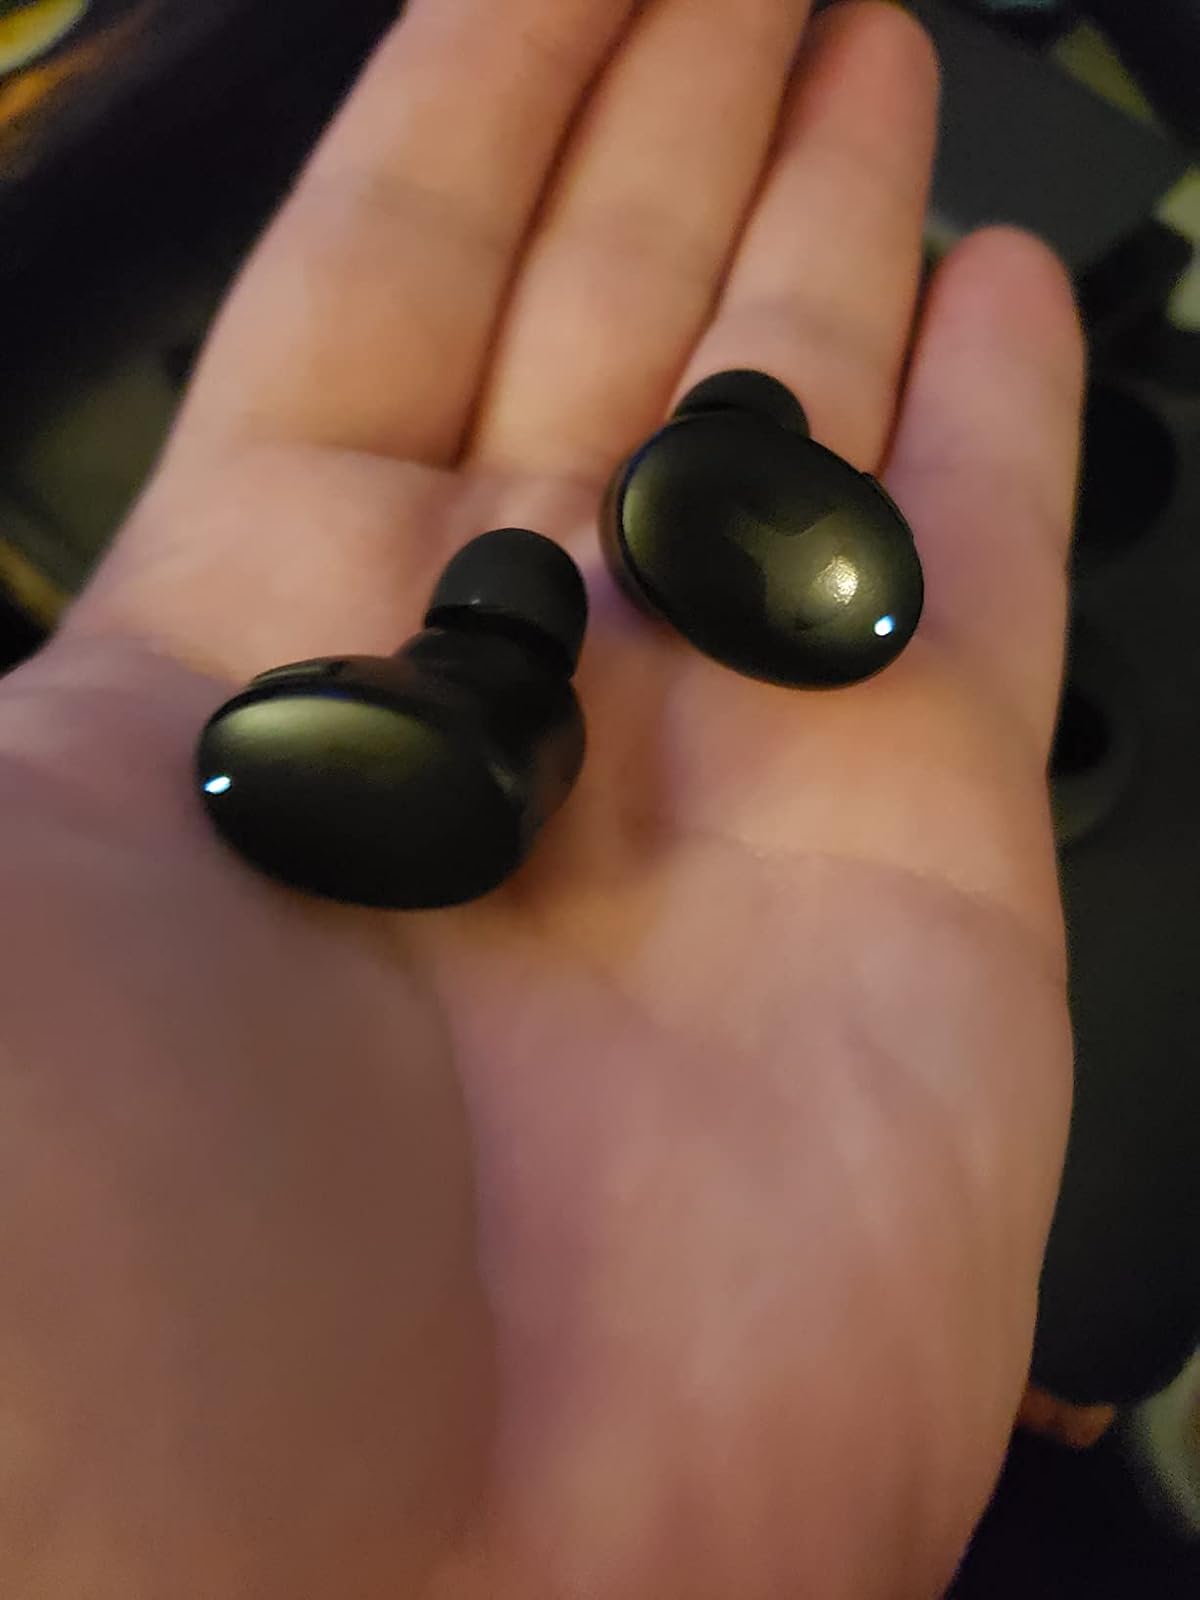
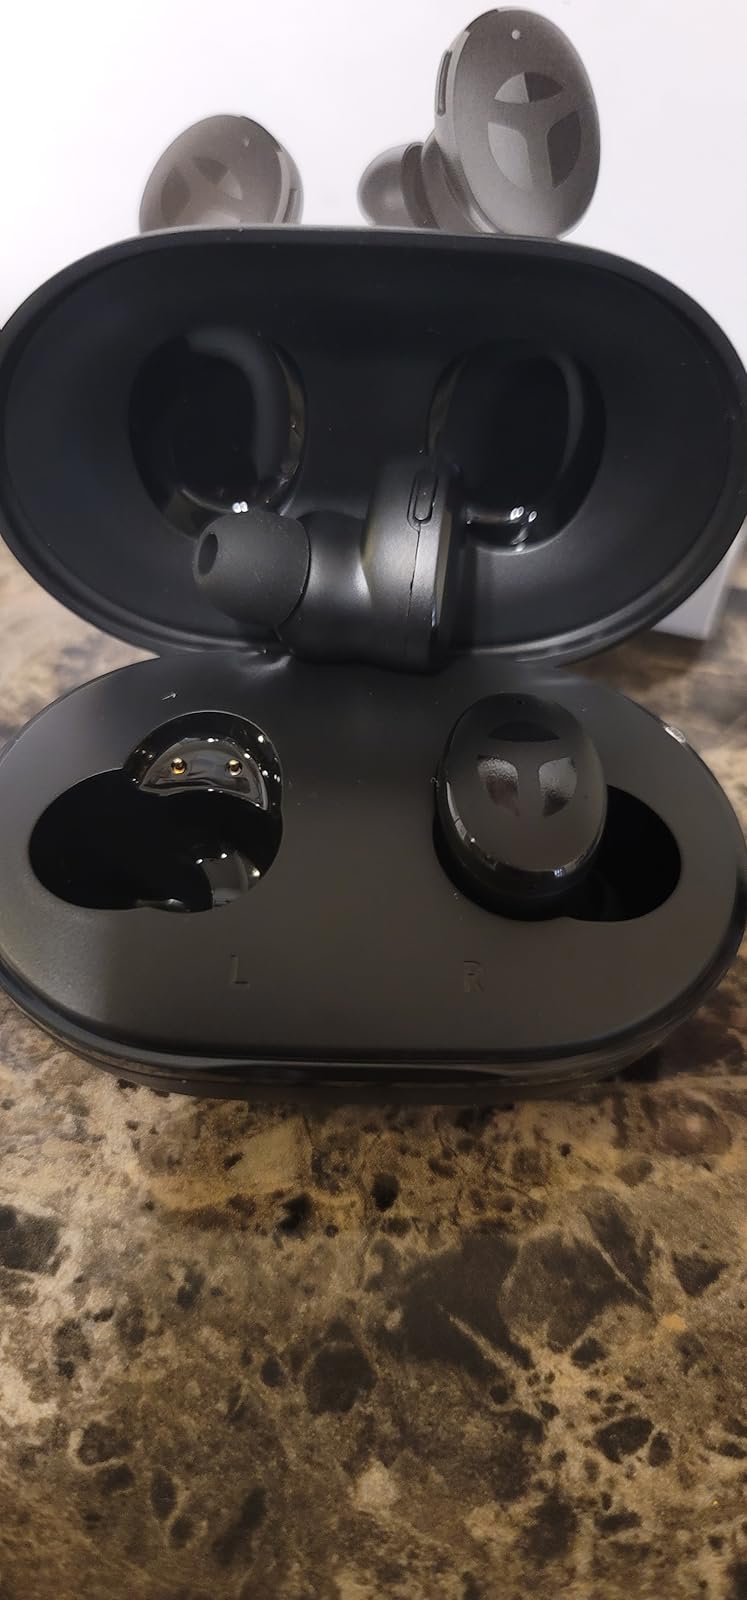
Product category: earbuds
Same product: yes